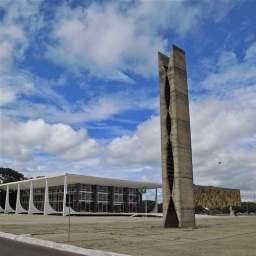
A monument resembling a giant clothes pin stands in front of the Brazilian Supreme Court building in Brasilia